Describe the emotion expressed in this image:  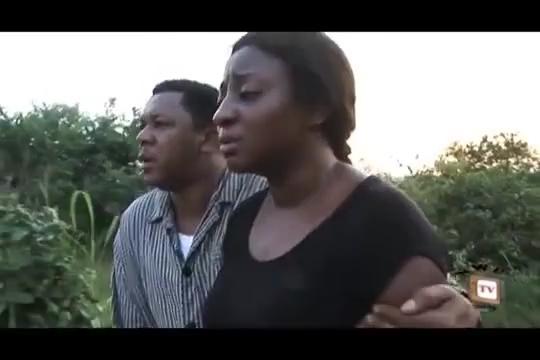
This person displays Pain, valence and arousal with low intensity.